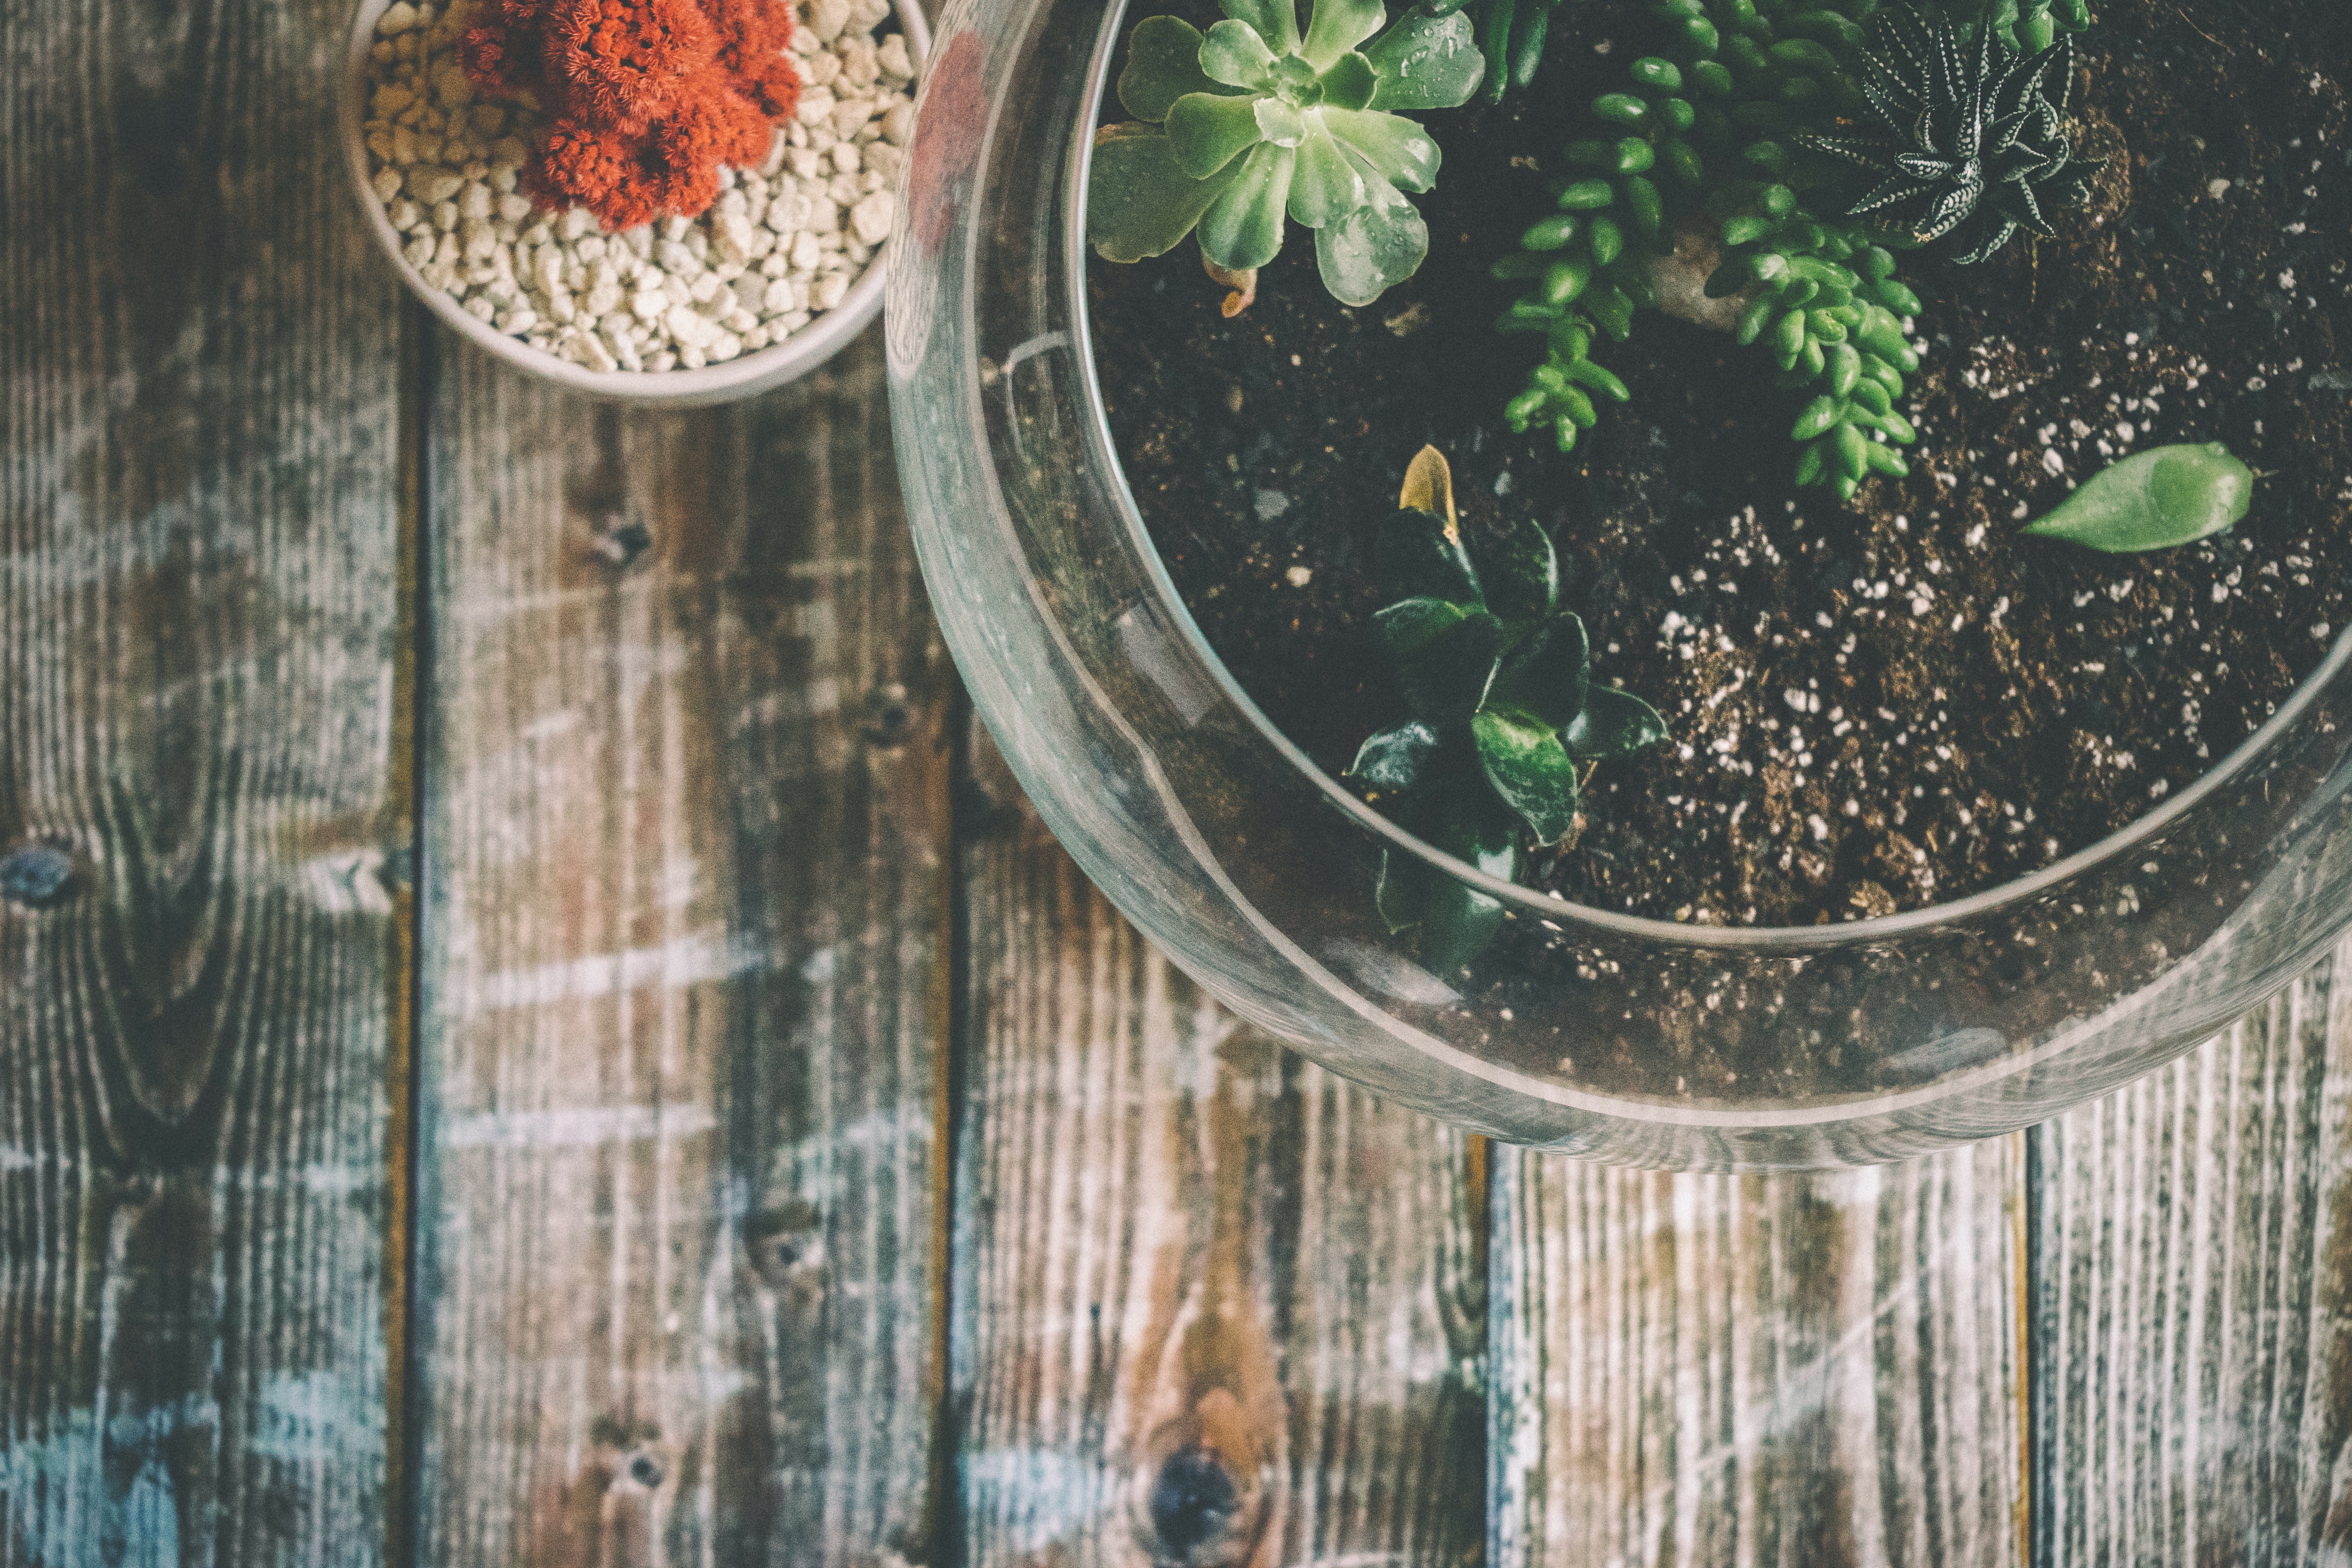
leaf, window, glass, soil